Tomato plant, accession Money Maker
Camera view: tilt-top (135 deg); turntable rotation: 330 degrees
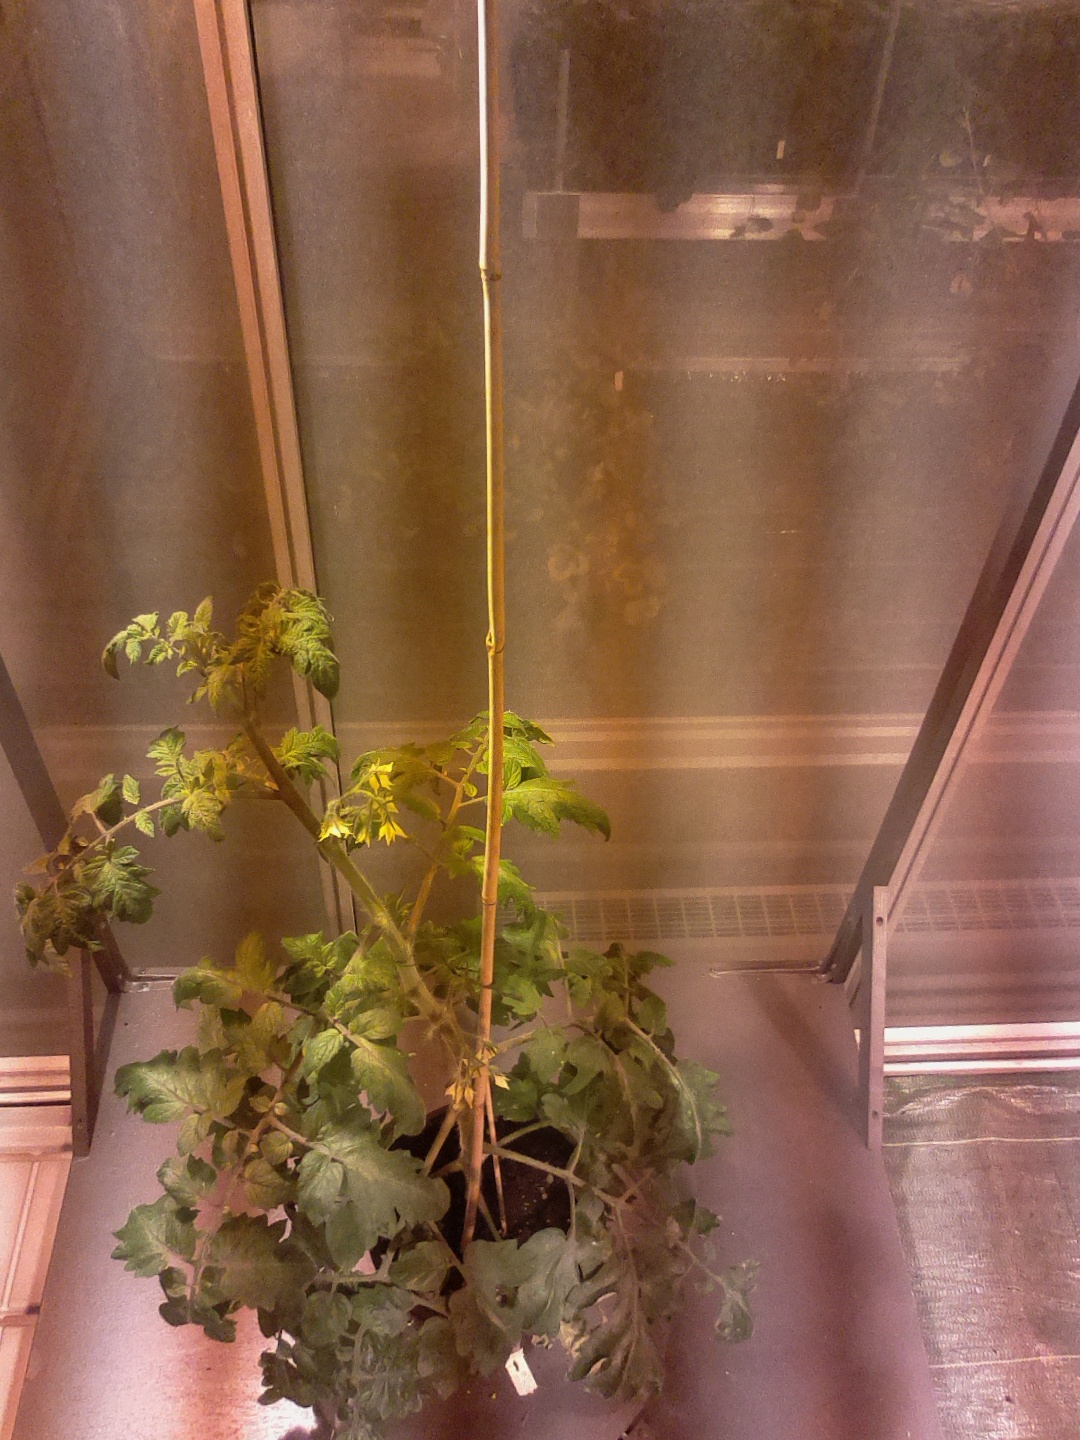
BBCH growth stage 68: Full flowering, 80%-90% of flowers open, more petals falling